John Reed (actor)

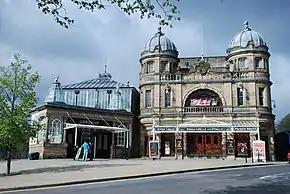
Buxton Opera House, where Reed appeared at the Gilbert and Sullivan Festival in later years.

He appeared, from 1984 until 1989, with the New York Gilbert and Sullivan Players (NYGASP), earning warm reviews for his "subtle facial gesture and small comic touch" and clear diction. Of his 1986 Bunthorne with the company, "The New York Times" wrote, "Mr. Reed does not overdo. He sings and speaks in a moderate tone of voice, never moves more than fairly quickly, and never hits the audience over the head with a joke. As a result, when he strikes a pose of even mild ridiculousness, the result is hilarity. He makes Bunthorne a good-natured poseur, and admits his dependency on adulation with endearing simplicity." At a NYGASP gala at Symphony Space in 1987, Reed proposed on stage to sex therapist and author Dr. Ruth Westheimer. He also performed in concerts in North America and Britain, including at The Berkshire Choral Institute as The Duke of Plaza Toro (with Kenneth Sandford as Don Alhambra) in "The Gondoliers" (1985). In reviewing a 1988 concert, "The Boston Globe" wrote that Reed "is near to perfect in his chosen field. Reed's acting, his command of patter and everything he does (which is a lot) to convince you that what he's emitting could really be mellifluous, all-out singing – all these are freshly and tirelessly amusing".